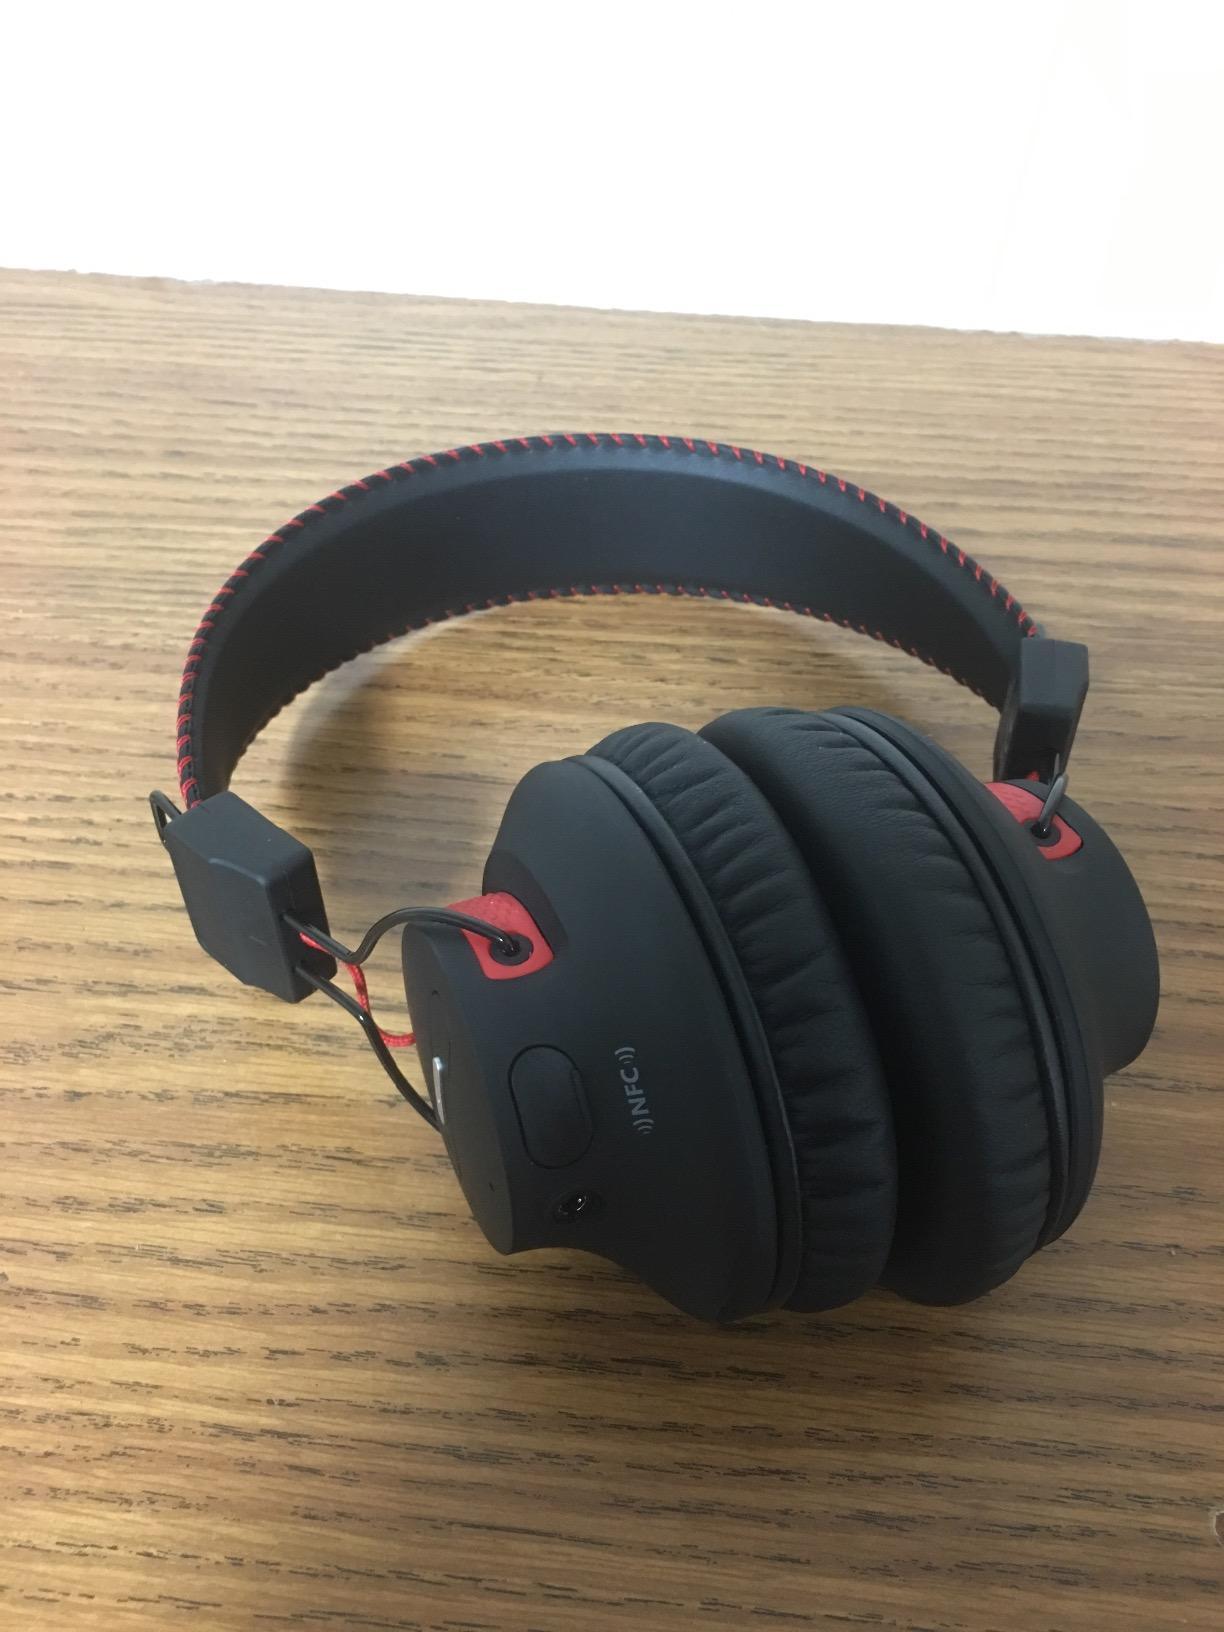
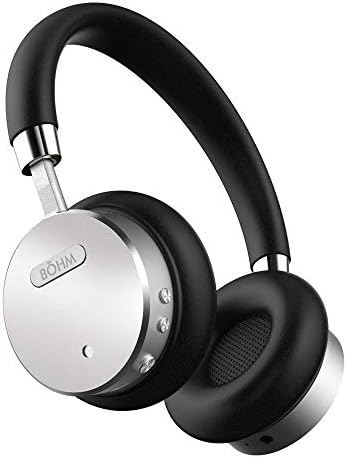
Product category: headphones
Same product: no